Loring Greenway

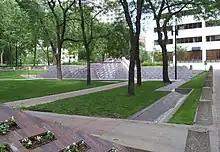
Loring Greenway Fountain (via Panoramio).

Restoration of the greenway's original distinctive lights in the early 2000s was hailed by architectural historian Charlene Roise as an example of the city being "capable to do it right," in contrast to how the city had been maintaining Friedberg's nearby Peavey Plaza. In 2007, restoration work addressed deteriorating brick and concrete, plantings, and lighting.